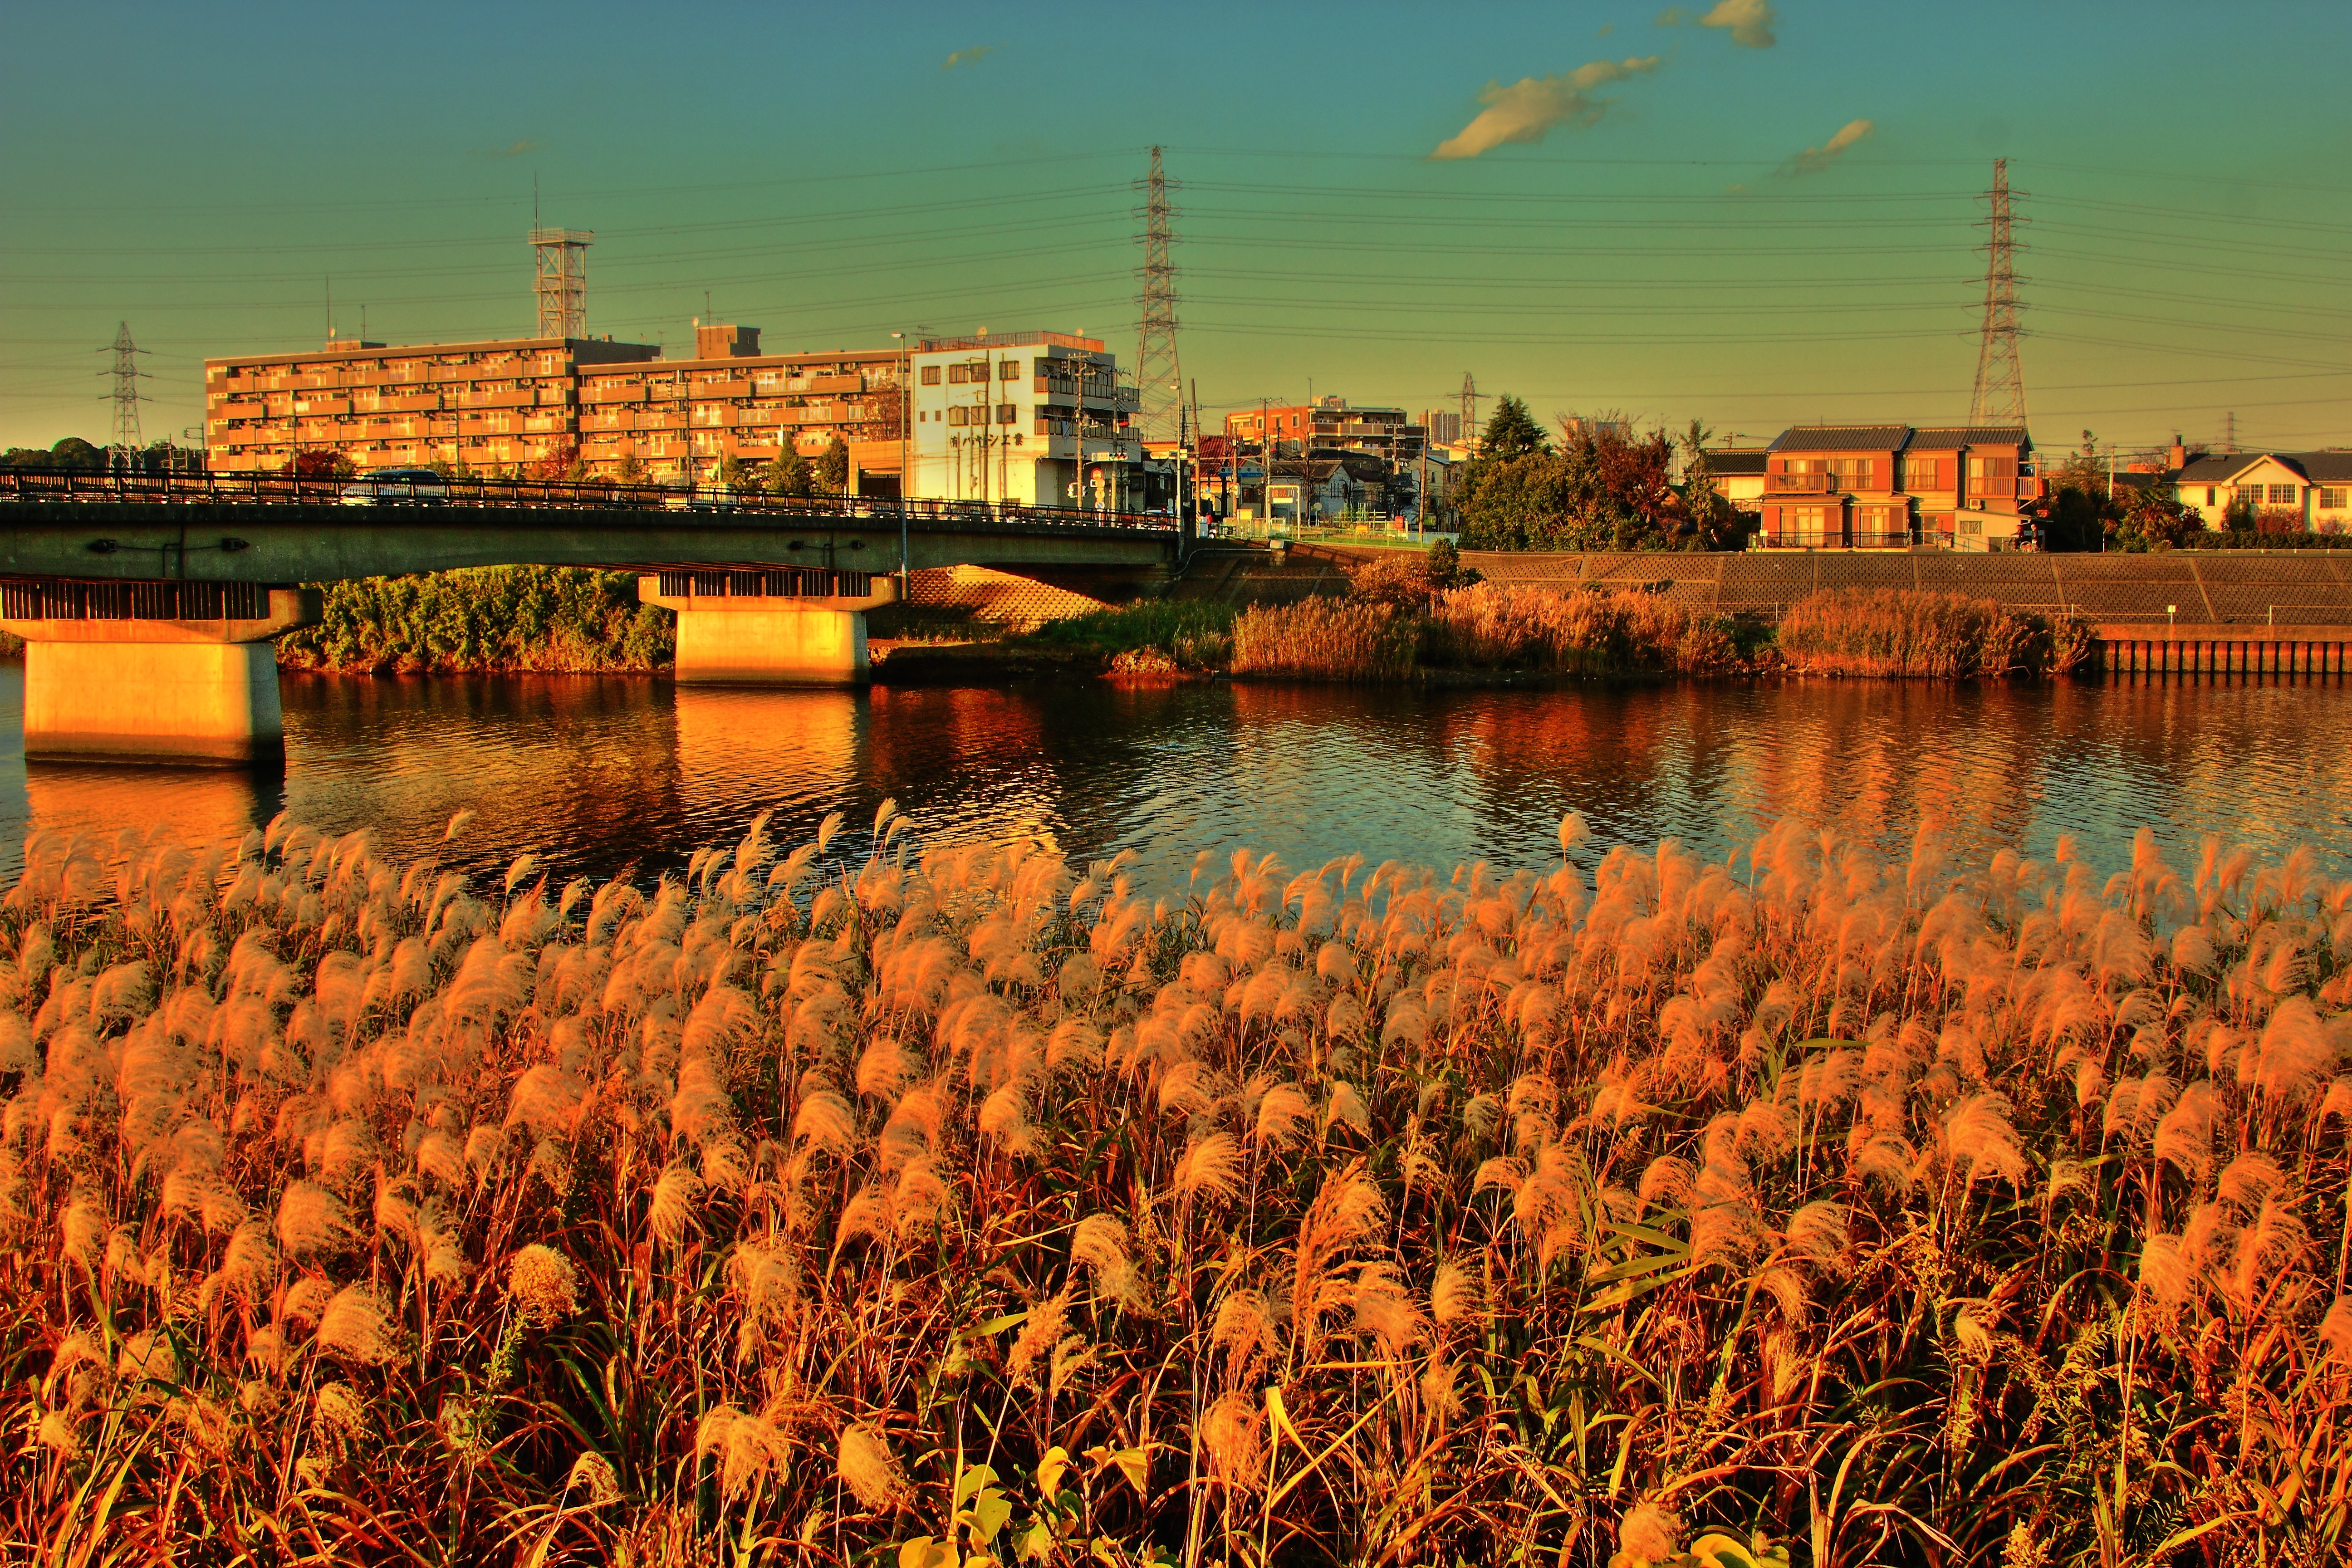
horizon, sunrise, sunset, skyline, morning, flower, dawn, river, cityscape, dusk, evening, reflection, autumn, season, human settlement